Bogumił Šwjela

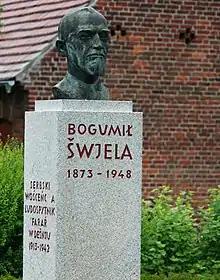
Bust in Dissen where Šwjela worked for 28 years as a pastor

Krystijan Bogumił Šwjela (also spelled "Schwela" and "Schwele") (5 September 1873 in Schorbus, Drebkau – 20 May 1948 in Naumburg) was a Wendish/Sorbian Protestant clergyman and ethnic activist in the Lower Lusatia region.